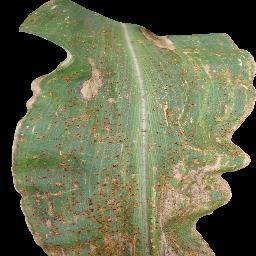
Label: Corn___Common_rust